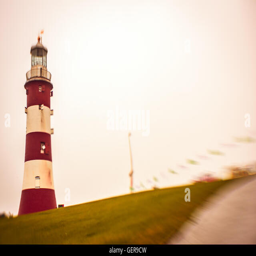
lighthouse in harbour on a rainy day